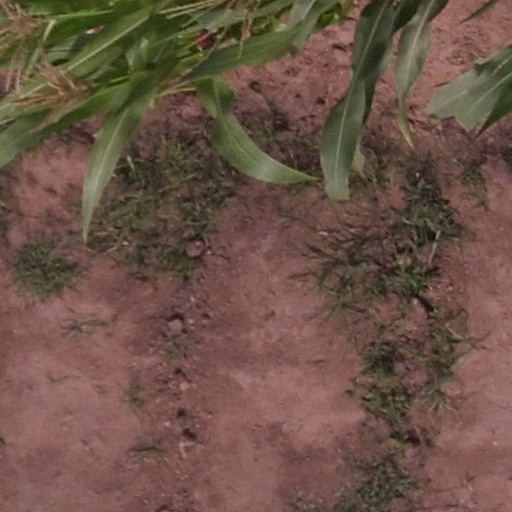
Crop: maize; corn